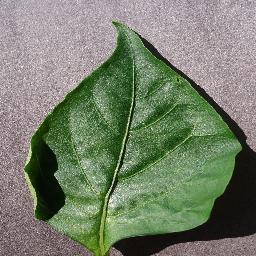
Label: Pepper,_bell___healthy